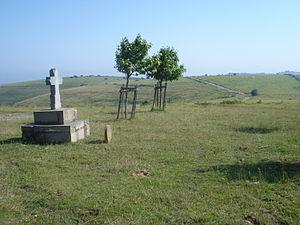
Ostabat-Asme est une commune française située dans le département des Pyrénées-Atlantiques, en région Nouvelle-Aquitaine.